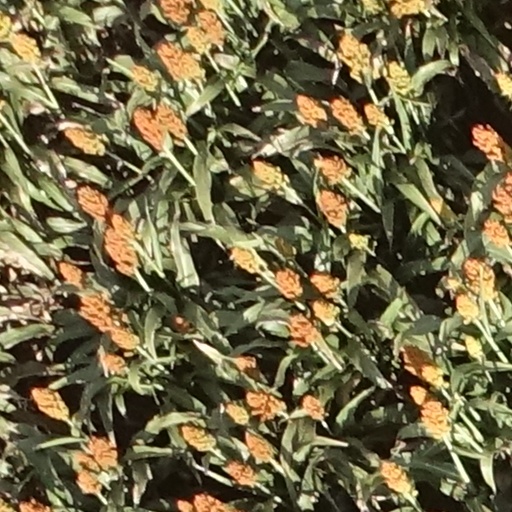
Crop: sorghum